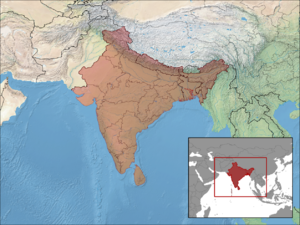
Eutropis carinata est une espèce de sauriens de la famille des Scincidae.